Toei 7000 series

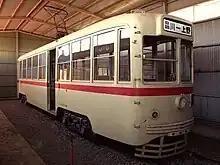
Original car 7024 preserved in Shizuoka Prefecture in 2002

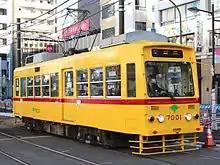
Car 7001 repainted in original yellow livery with red stripe (for two-man operation cars) in December 2013

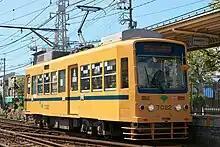
Car 7022 repainted in later yellow livery with blue stripe (for one-man operation cars) in June 2009

The original cars were built between 1955 and 1956 by Hitachi and Nippon Sharyo. In 1977, the fleet was modernized with new bodies built by Alna Sharyo, re-using the original bogies and electrical equipment. The cars were renumbered at the same time.